Friendship Medal (China)

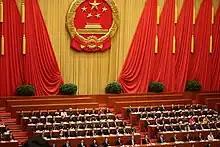
Twelfth National People's Congress

According to the Law of the People's Republic of China on National Medals and National Honorary Titles, state medals and state honors can be awarded posthumously. Any recipient who has made outstanding contributions during their lifetime and meets the conditions for awarding the Friendship Medal as stipulated in this law and who dies before the implementation may be awarded state medals and state honors posthumously.